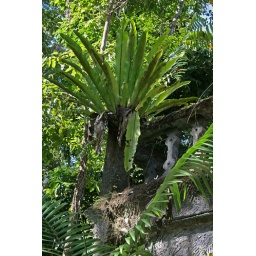
birds nest fern in concrete planter 2